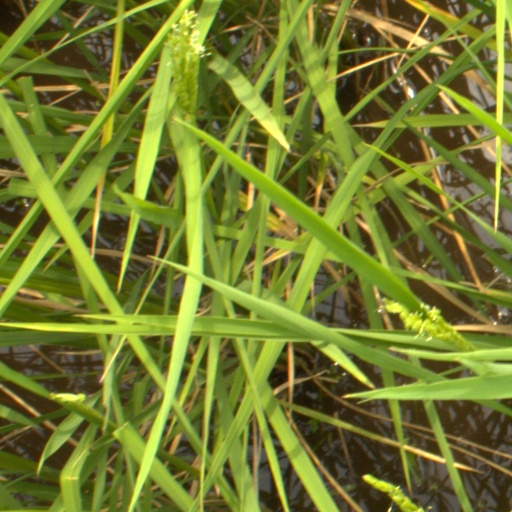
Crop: rice